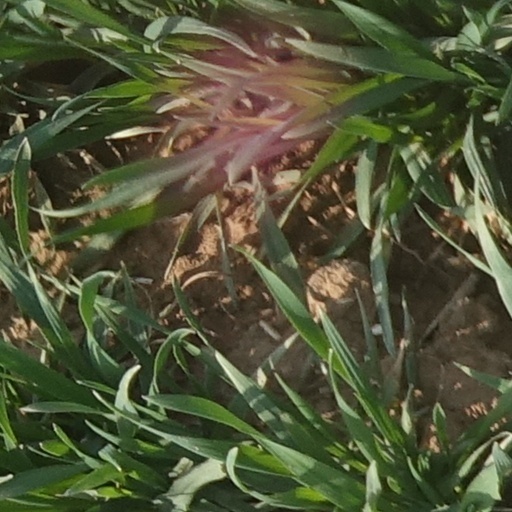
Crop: wheat